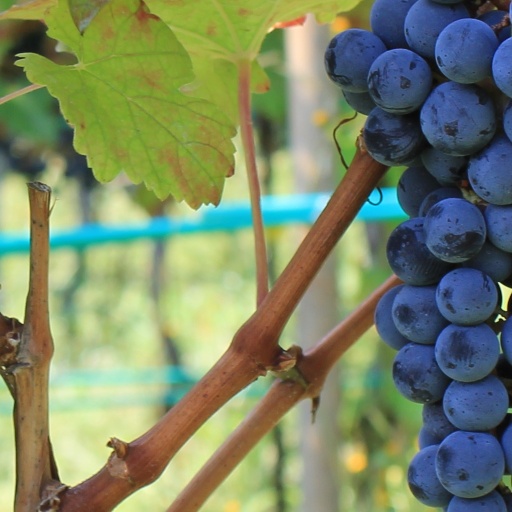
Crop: grape